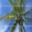
Label: palm_tree